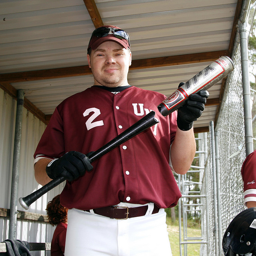
A man holding a baseball bat in a dug out.
A baseball player that is holding a baseball bat.
A baseball player in a red shirt is holding a baseball bat.
A baseball player is posing with an aluminum bat.
A baseball player with bat and smiling happily.